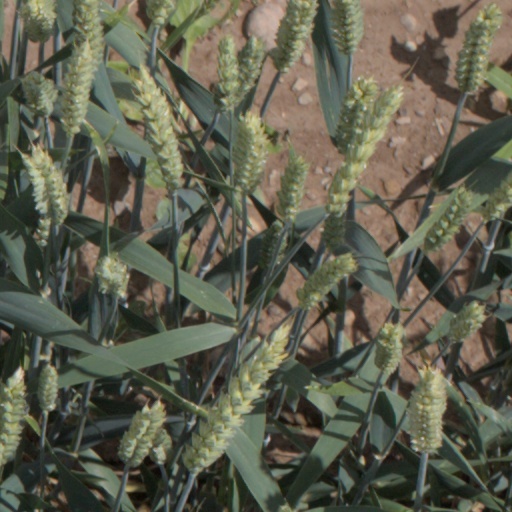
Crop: wheat